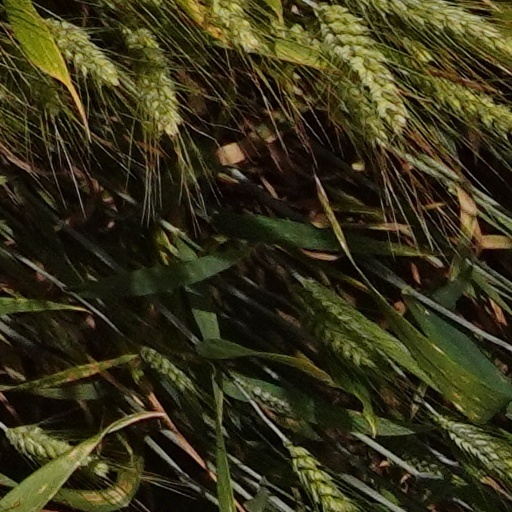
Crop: wheat